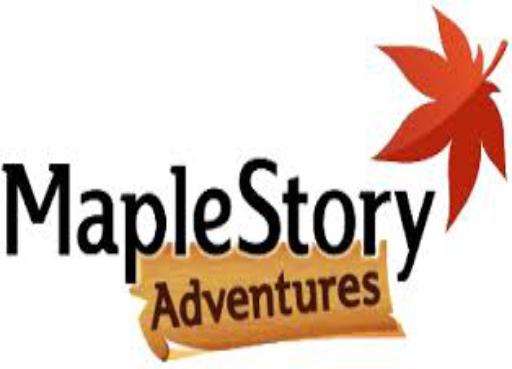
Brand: Maple
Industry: Electronic